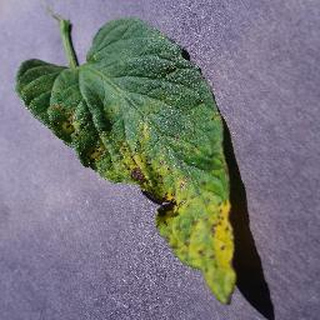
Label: tomato_septoria_leaf_spot